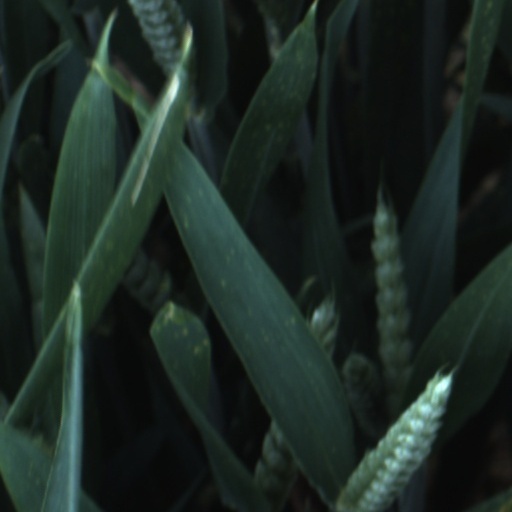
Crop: wheat